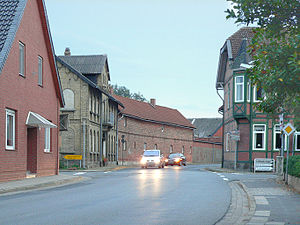
Parsau
Parsau
Parsau er en kommune i Landkreis Gifhorn i den tyske delstat Niedersachsen. Den ligger i den østlige del af amtet Brome.